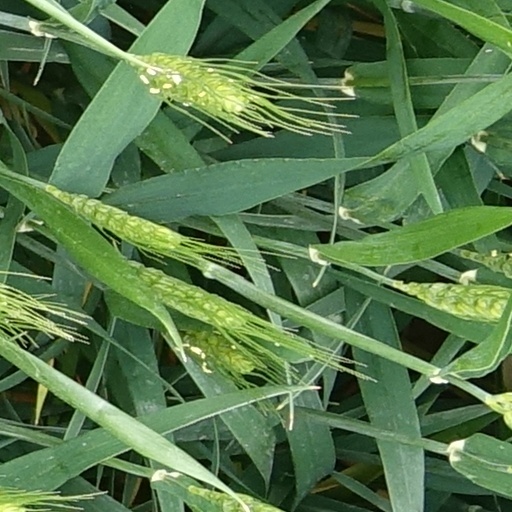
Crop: wheat